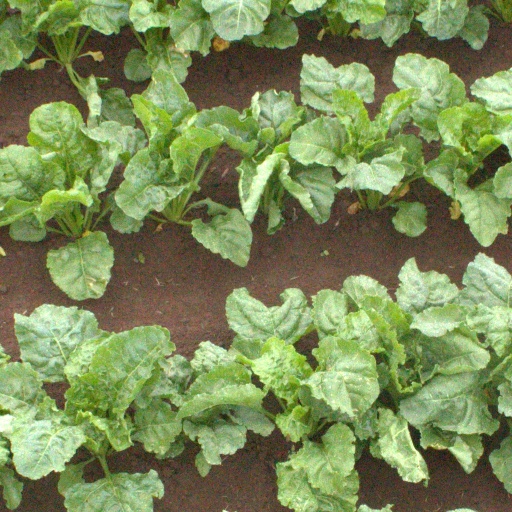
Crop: sugar beet